2016 Bahrain Grand Prix

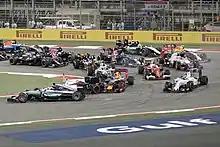
The accident between Bottas, Hamilton and Ricciardo at turn one

The race saw two drivers out before the start lights even went out, as first Sebastian Vettel stopped on track during the warm-up lap with an engine failure before Jolyon Palmer pulled into the pit lane instead of lining up on the grid, suffering from a hydraulic failure. It was the first time in Vettel's Formula One career that he was unable to start a race. At the start, Rosberg pulled into the lead ahead of Hamilton, who came into contact with Valtteri Bottas and dropped back to ninth place. Both Bottas and Ricciardo damaged their front wings in the situation. Felipe Massa took advantage and moved into second behind Rosberg. Further back, Sergio Pérez and Carlos Sainz also made contact, leaving Sainz with a puncture and Pérez with front wing damaged and both had to pit for repairs. Daniil Kvyat and Nico Hülkenberg were two more victims of contact during the first lap. The order after five laps was Rosberg, Massa, Bottas, Ricciardo and Räikkönen, who took fourth a lap later. The same lap, Jenson Button retired with a failure of his energy recovery system. After yet another lap, Räikkönen moved ahead of Bottas as well into third. Hamilton recovered from his first-turn accident and soon moved ahead of Bottas as well, laying in fourth place on lap eight. On lap ten, Bottas received a drive-through penalty for his collision with Hamilton at the start. By lap eleven, Esteban Gutiérrez retired with brake failure, while his teammate Grosjean was in fourth place.